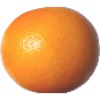
Label: Grapefruit Pink 1